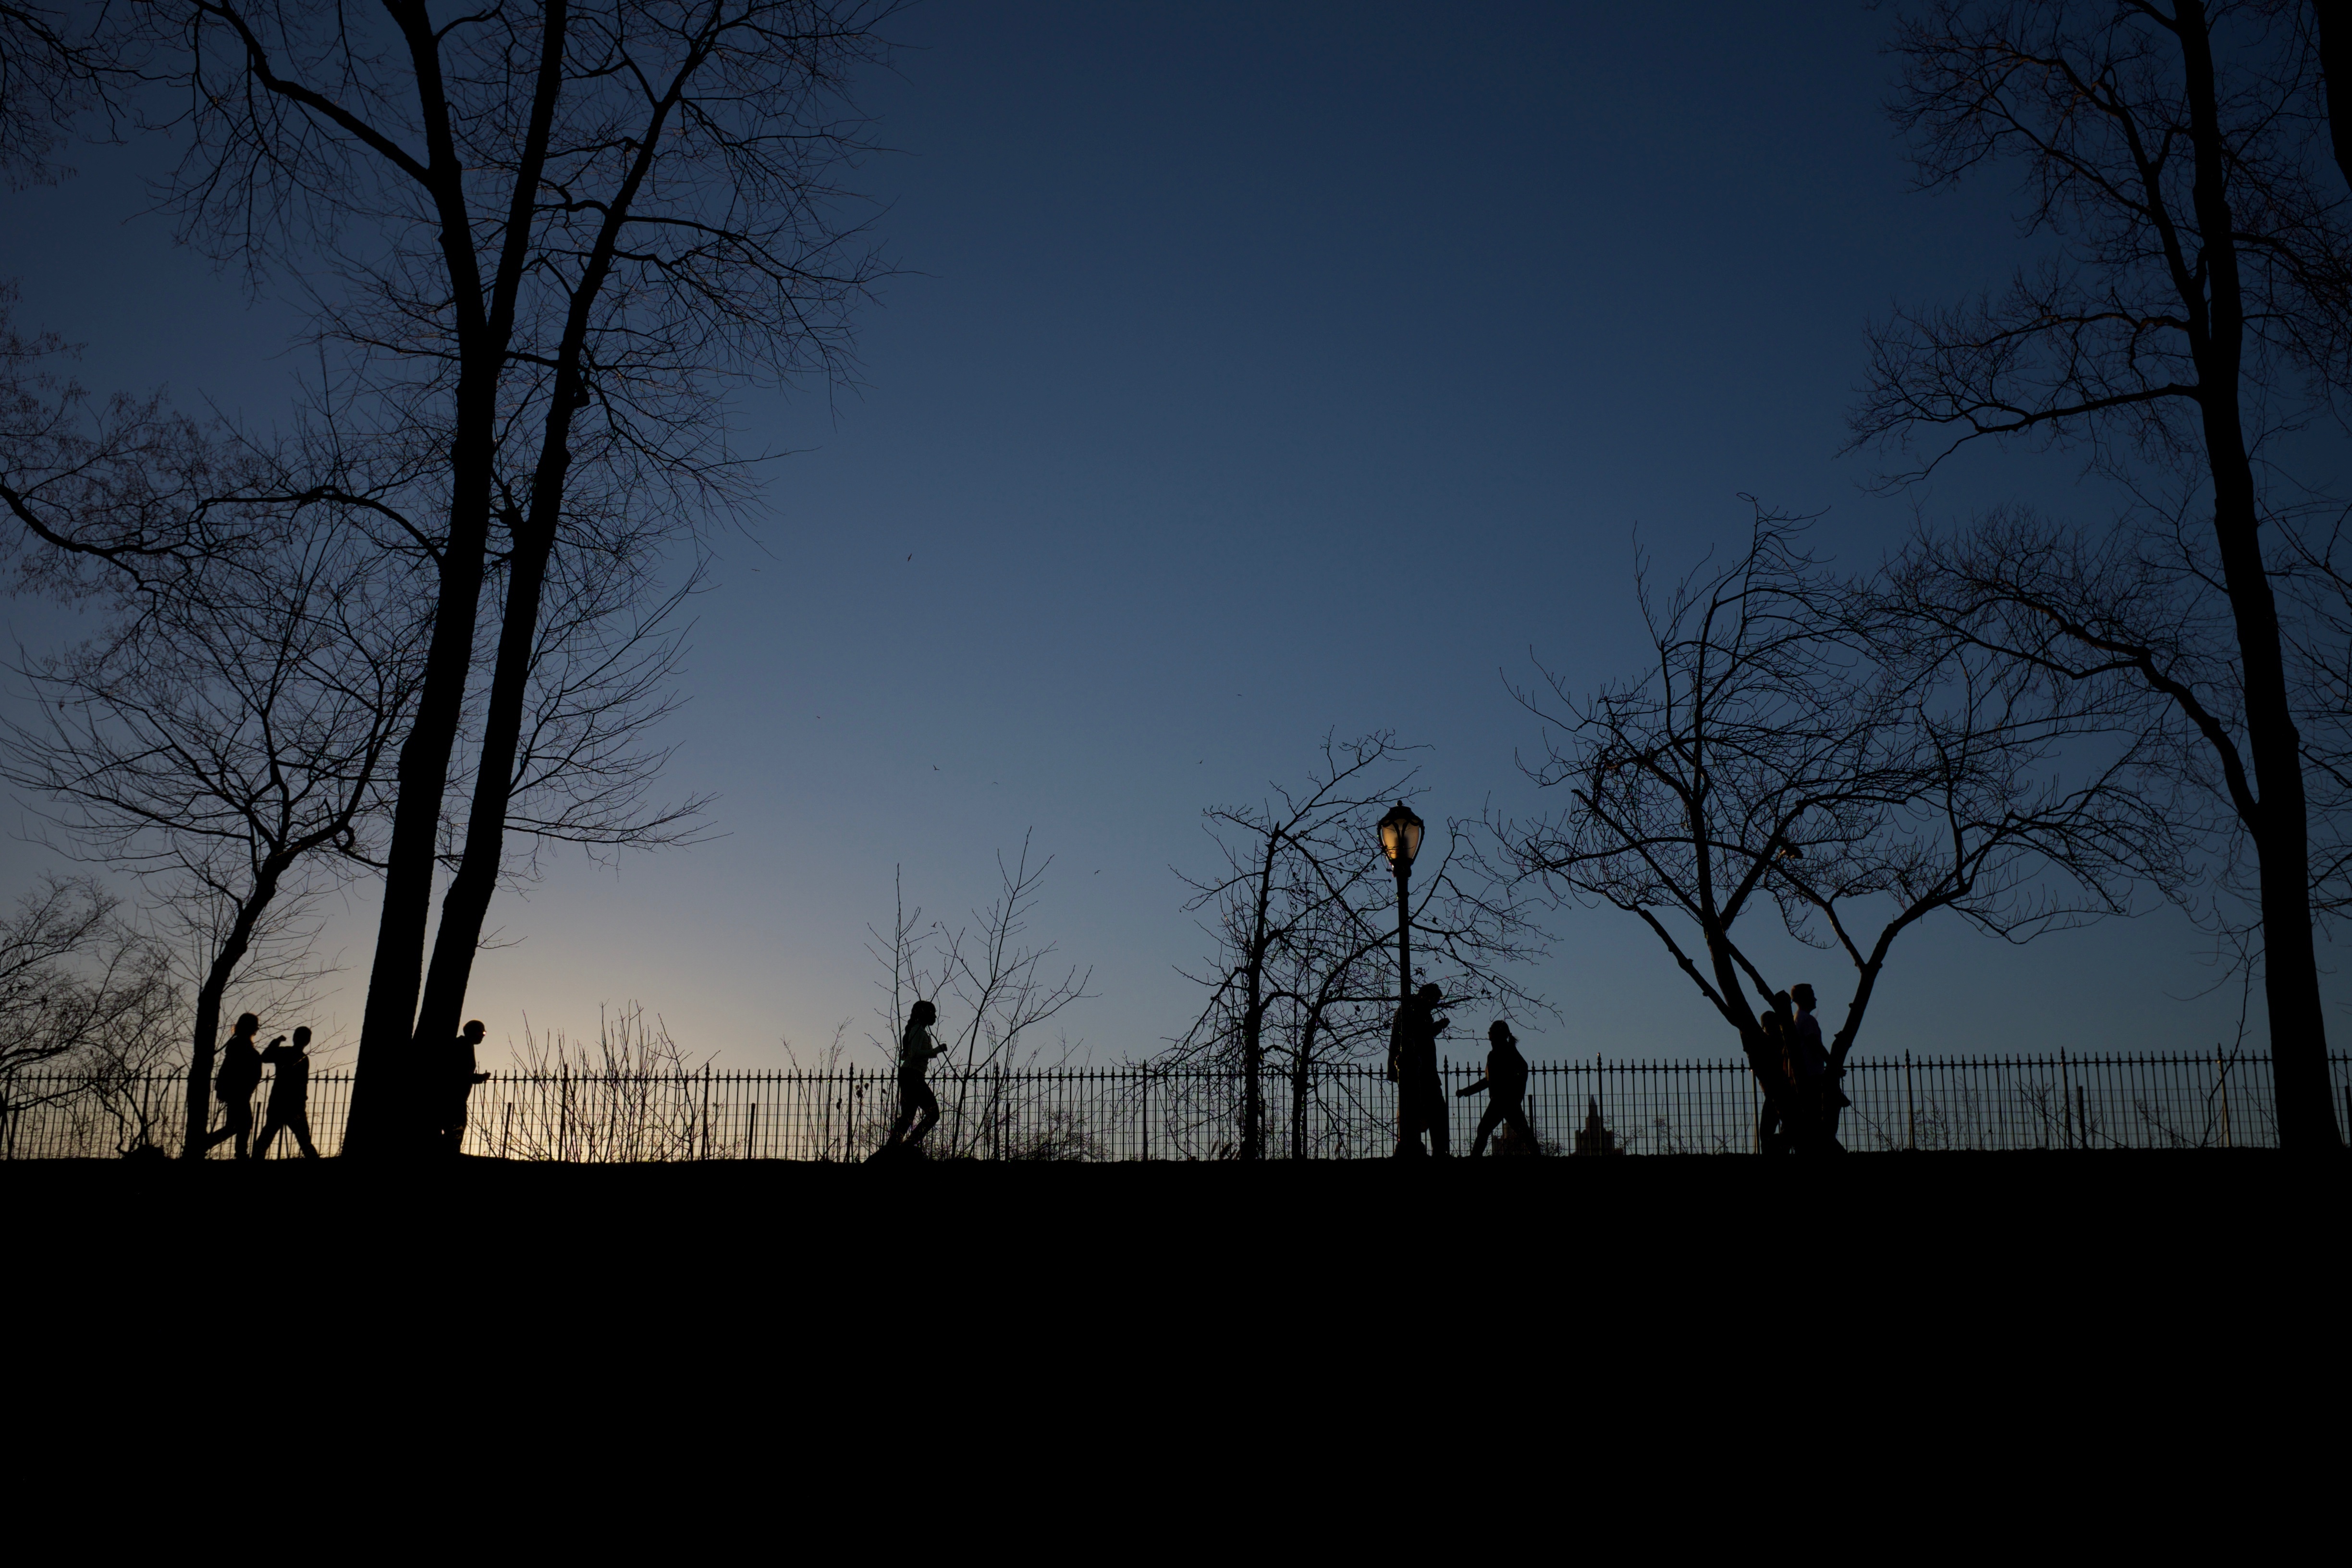
tree, nature, branch, cloud, sky, sunrise, sunset, night, sunlight, morning, dawn, atmosphere, dusk, evening, darkness, atmospheric phenomenon, woody plant